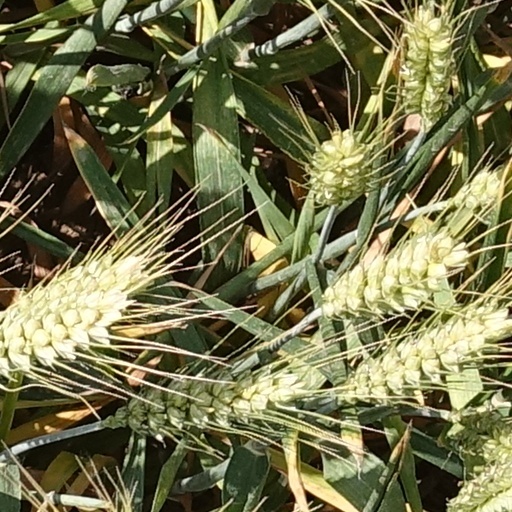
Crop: wheat